Jocelyn Rico

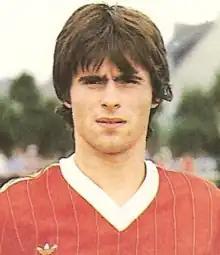
Rico with Brest in 1983

Jocelyn Rico (born 17 December 1959) is a French former professional footballer who played as a right-back and defensive midfielder. From 1978 to 1993, he made 383 appearances in the first two tiers of football in France.